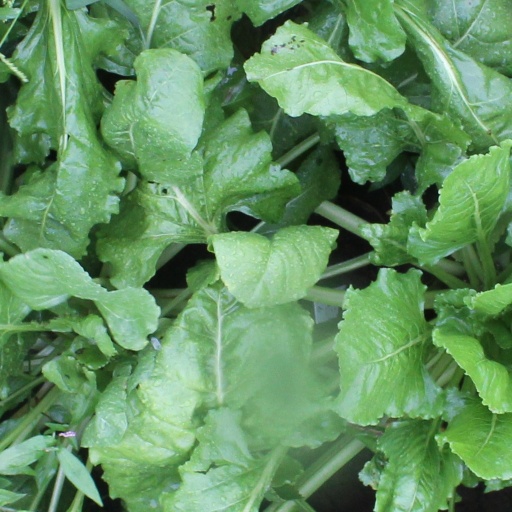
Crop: sugar beet